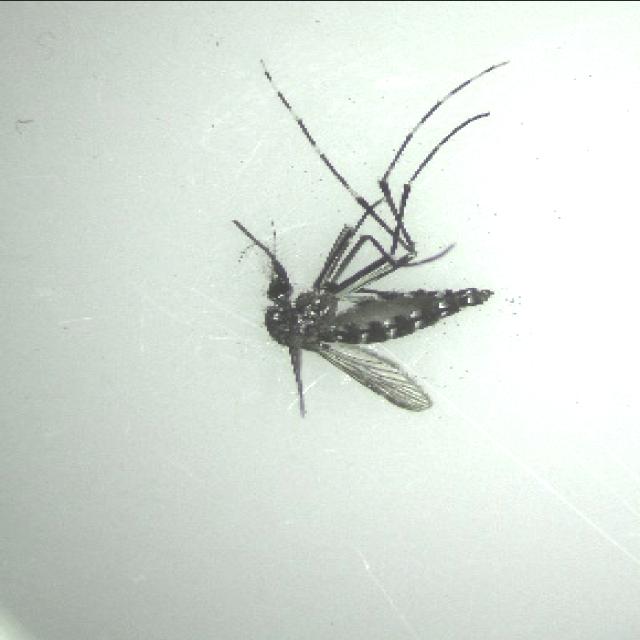
Species: aedes_albopictus